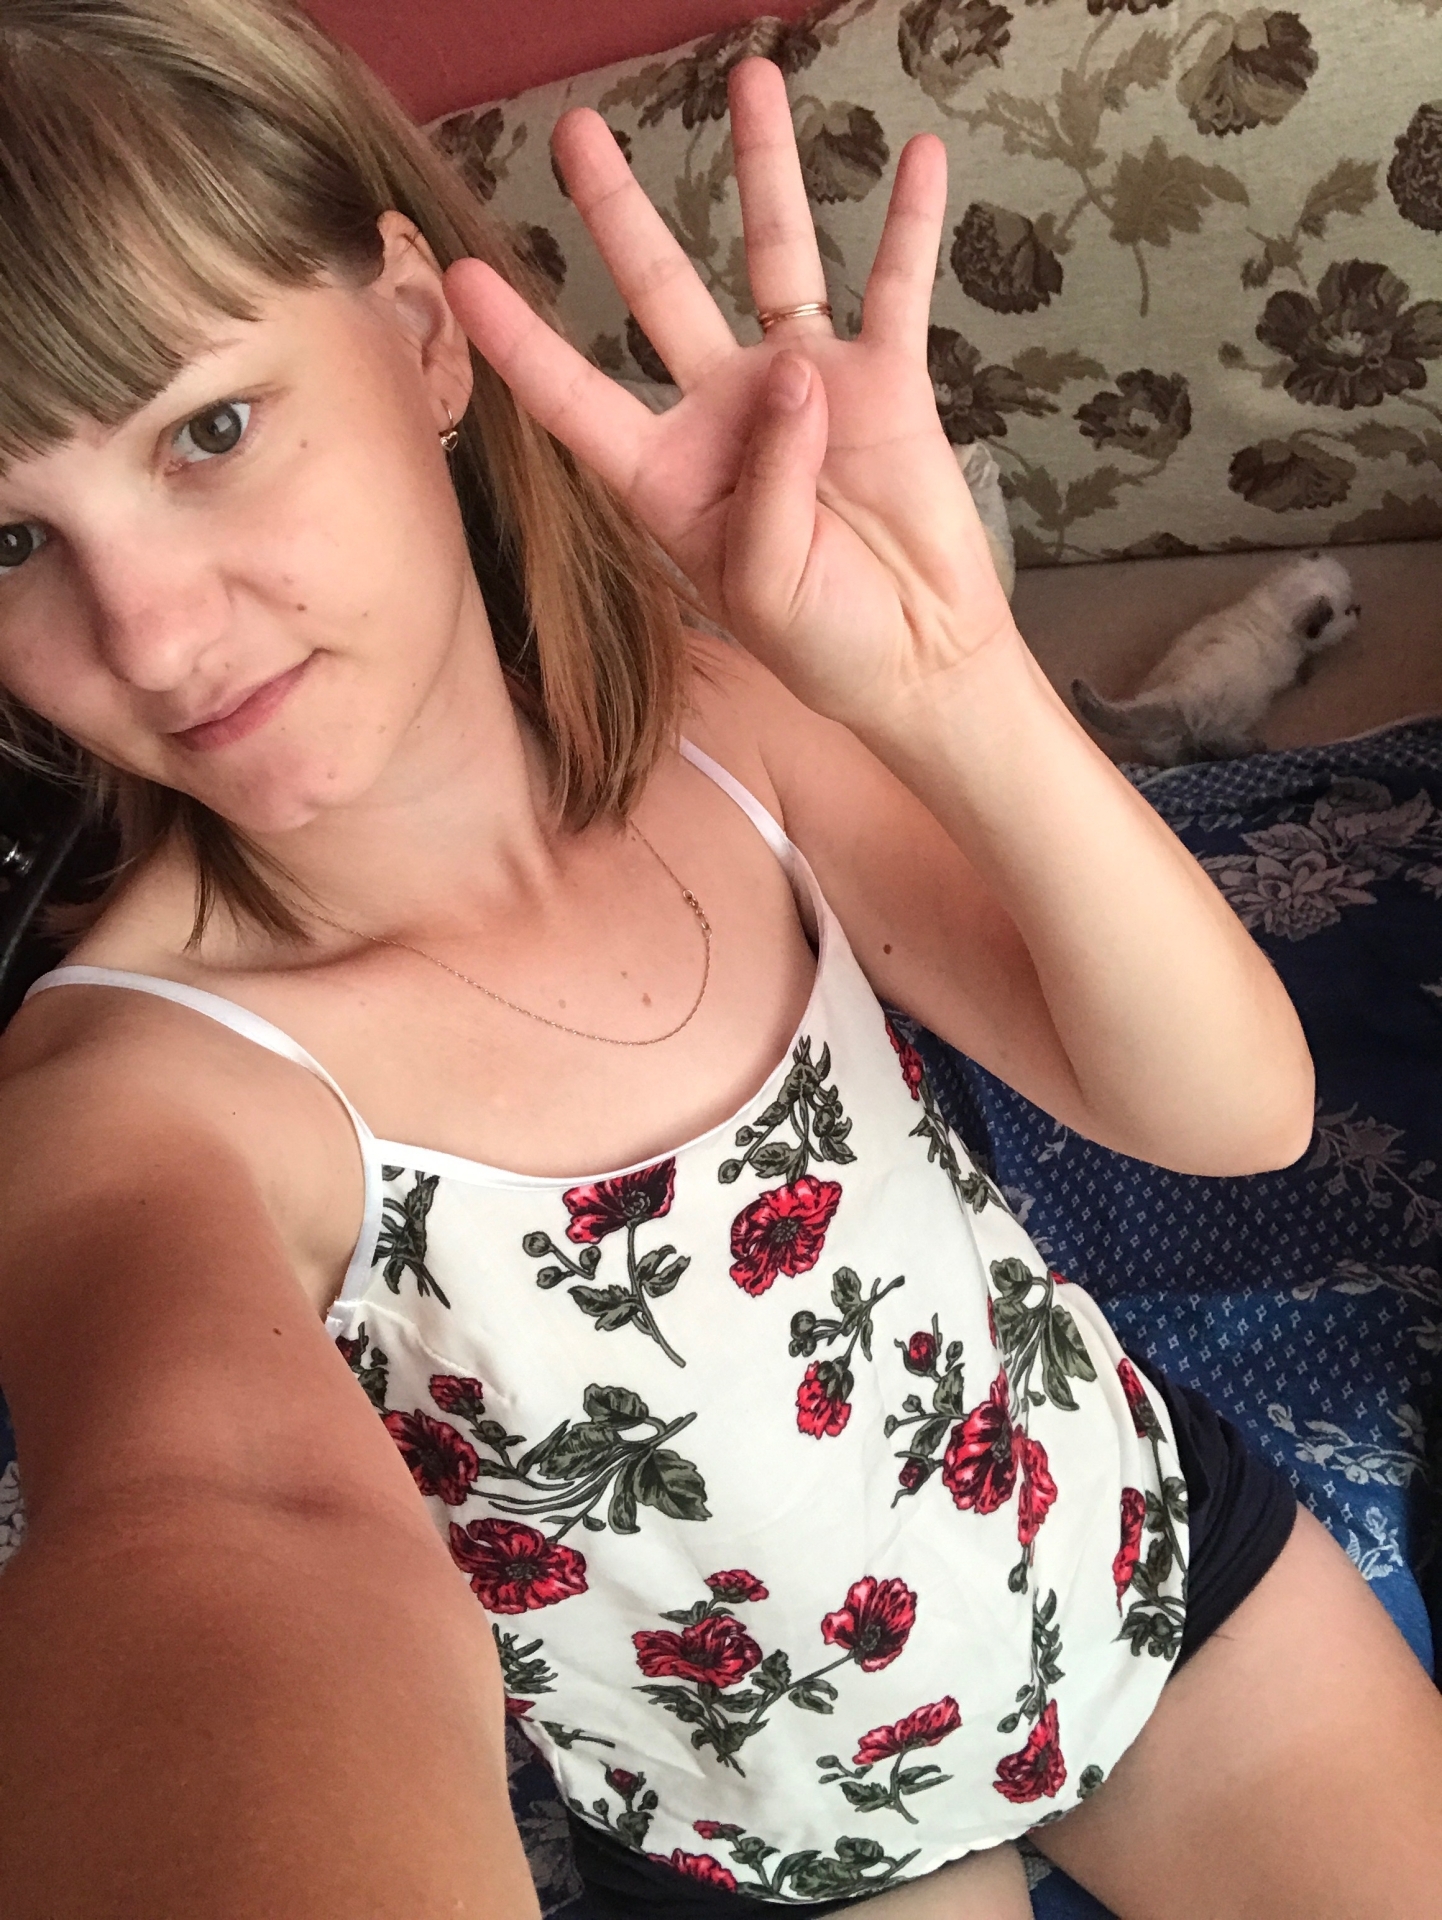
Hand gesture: four